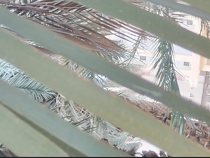
Label: Magnesium Deficiency